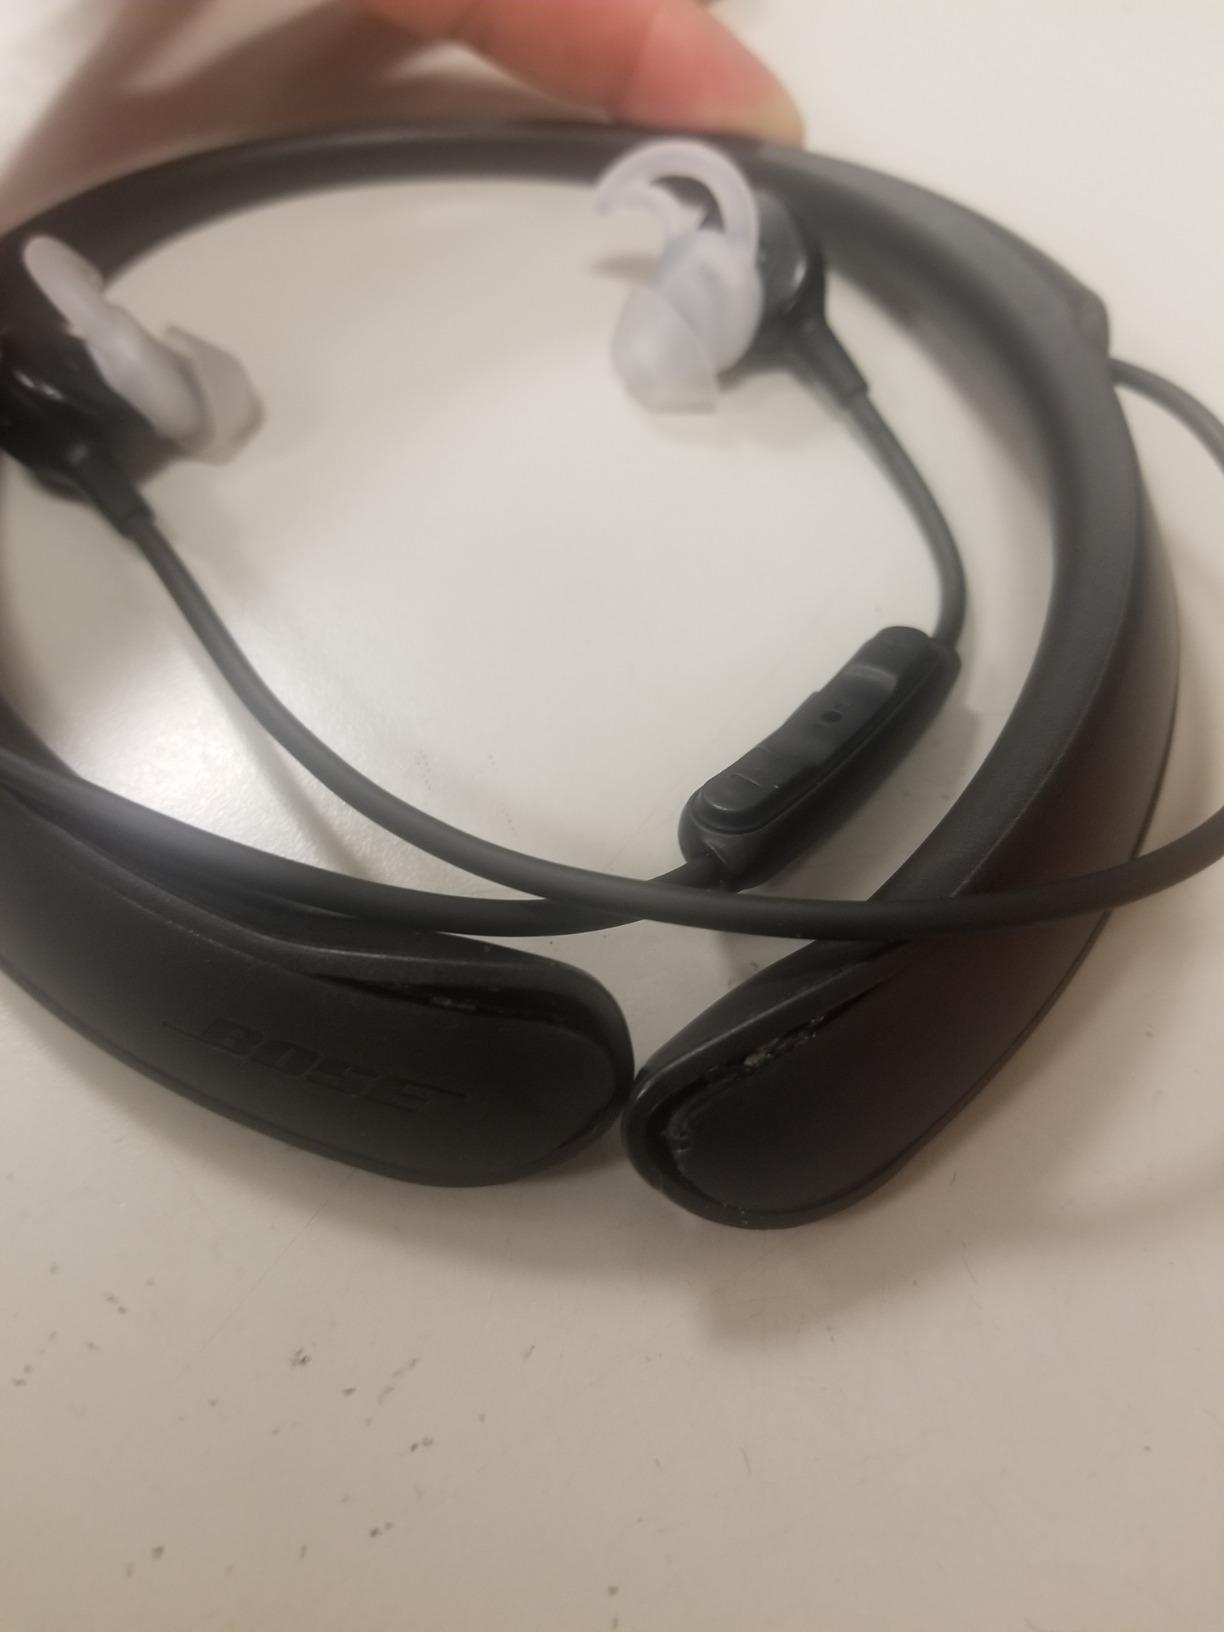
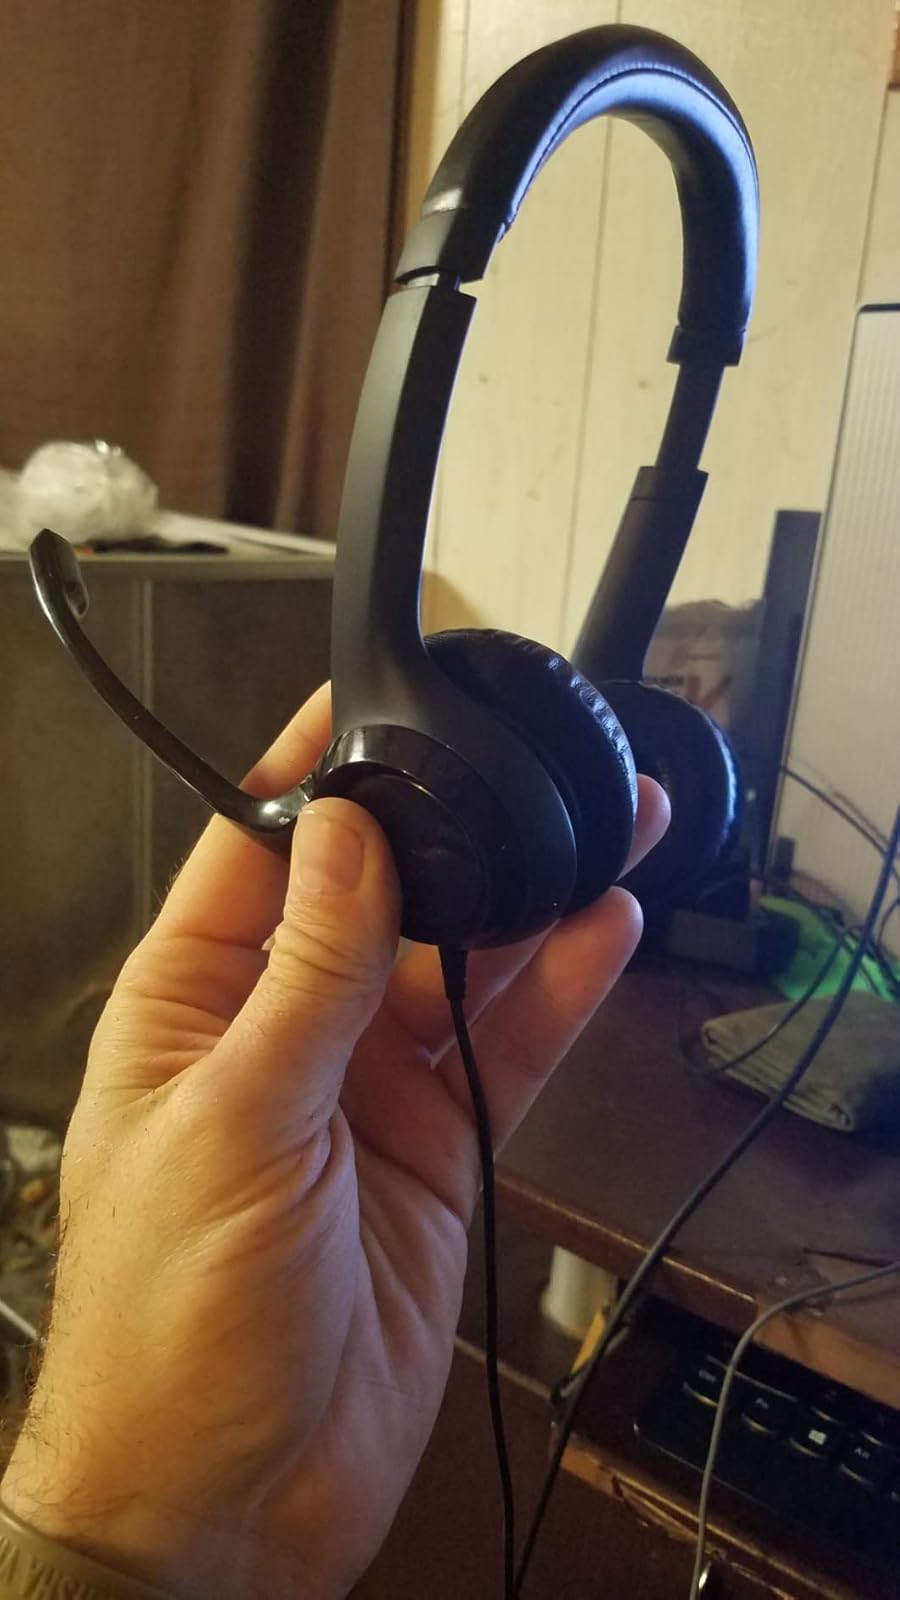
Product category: headphones
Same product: no